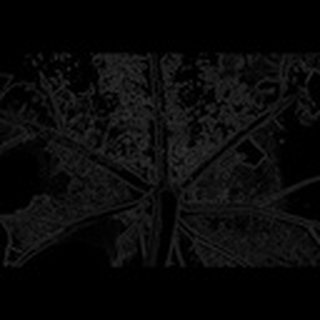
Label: cotton_aphids